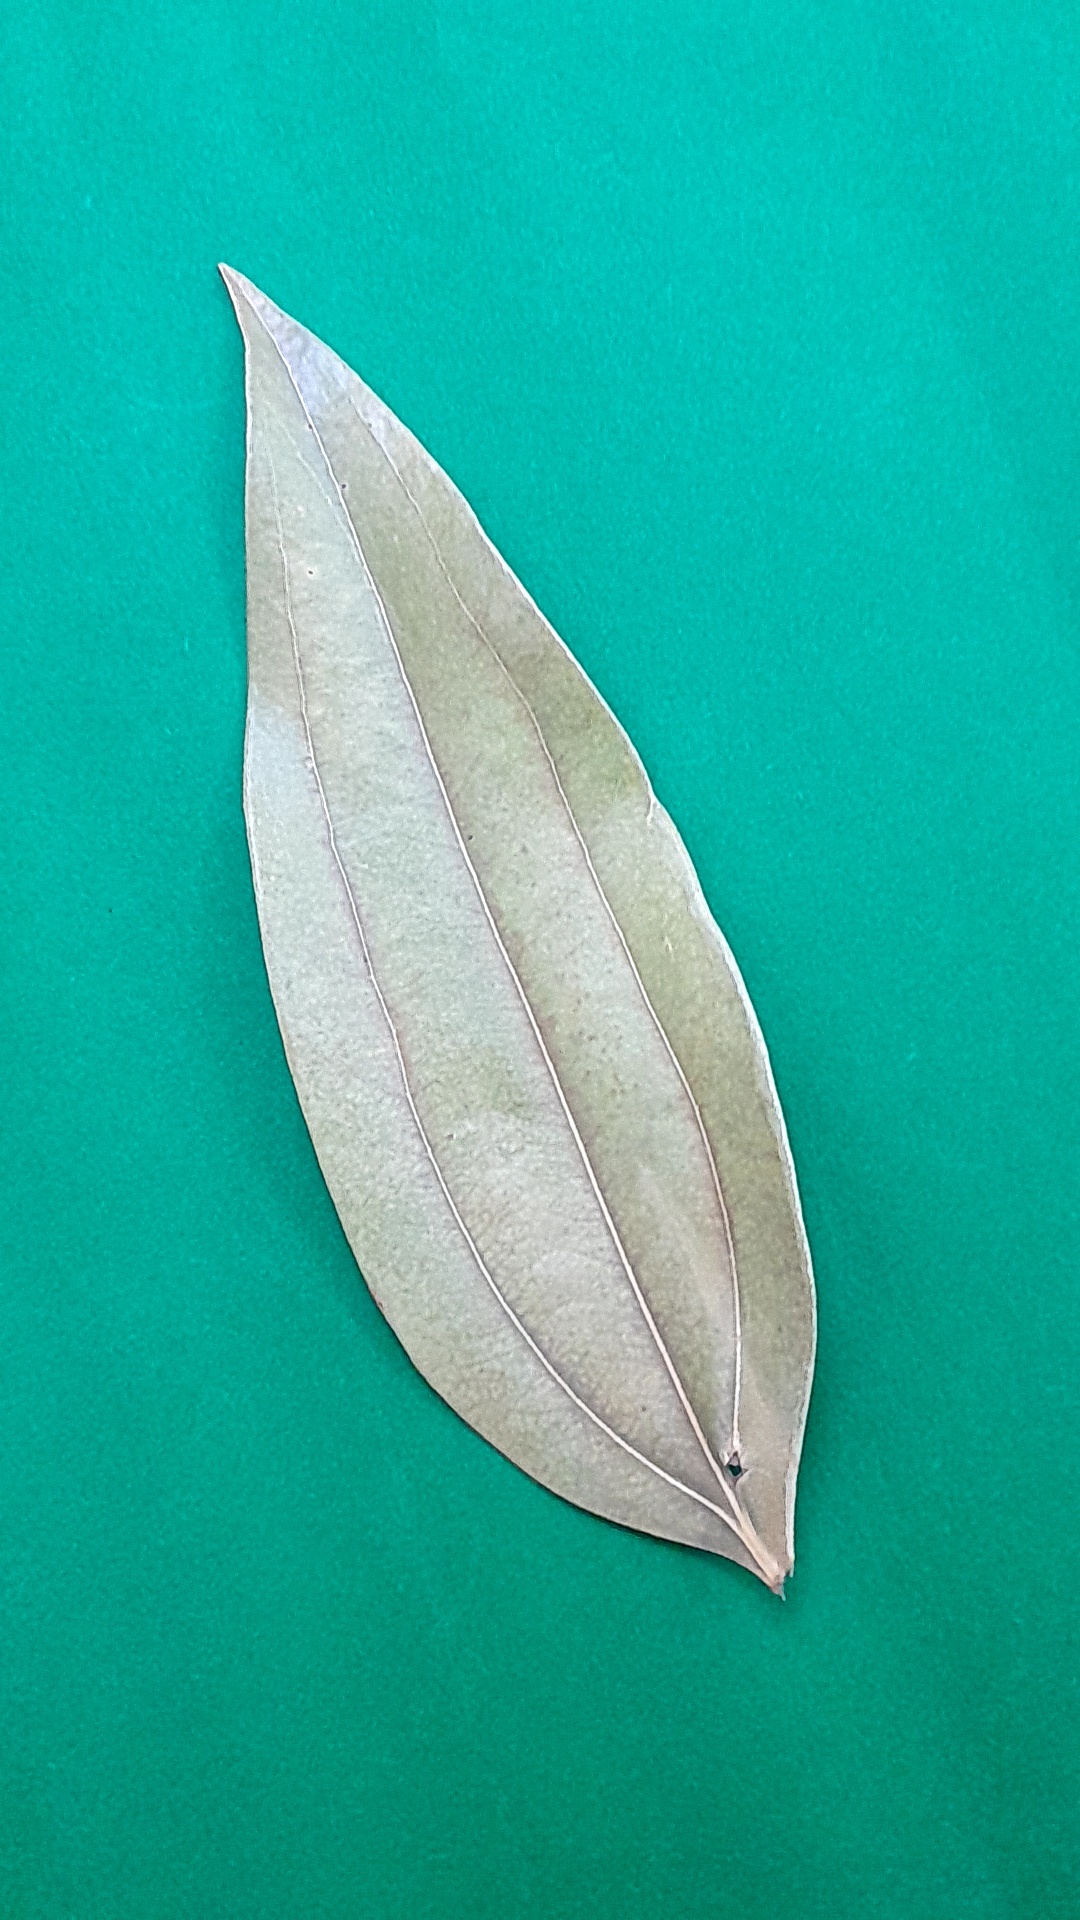
Label: Dry Leaf